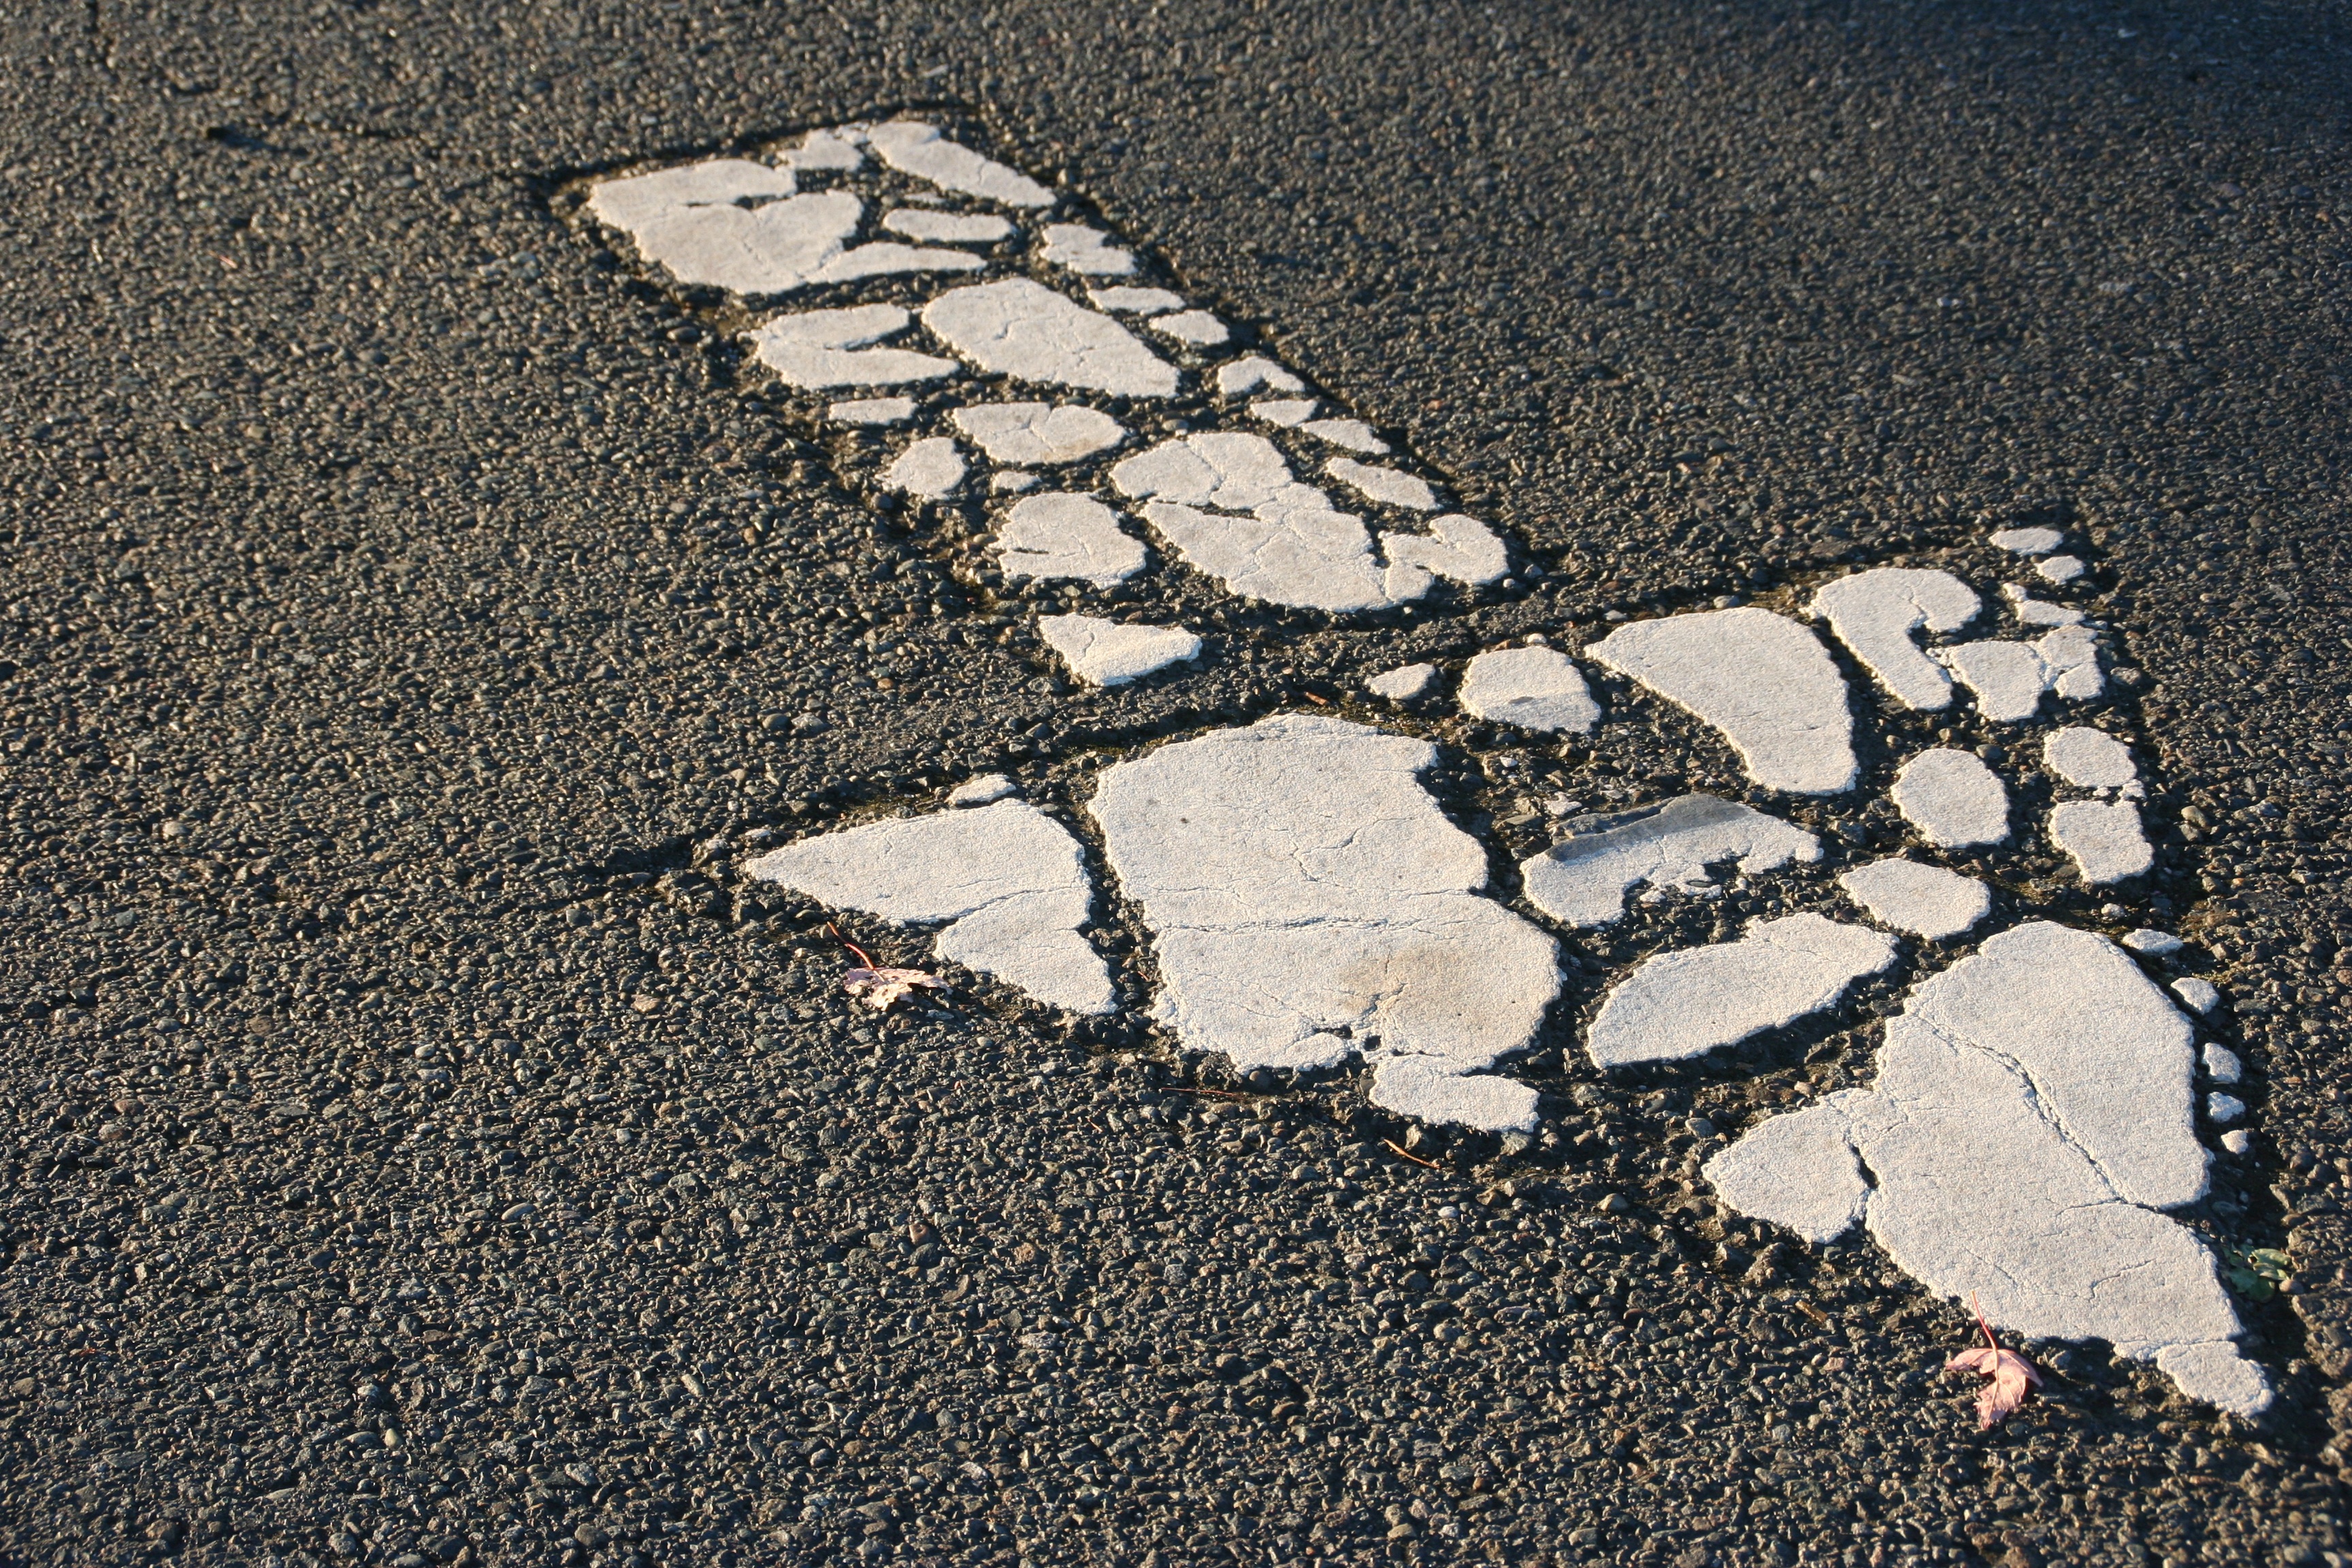
sand, rock, texture, sidewalk, floor, cobblestone, city, wall, asphalt, walkway, line, direction, symbol, shadow, soil, lane, material, arrow, cement, way, carpet, shape, flooring, road surface